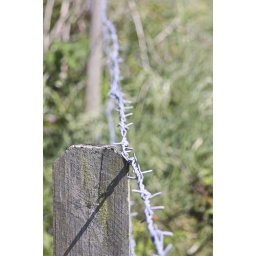
The barbed wire fence around the engine house between Boskednan and Tredennack. (SW 442.348)